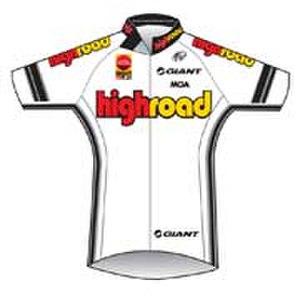
La saison 2008 de l'équipe cycliste High Road Women devenue en cours de saison Columbia Women est la première de la structure professionnelle de cyclisme sur route féminin sous ce nom. L'organisation de la formation et ses coureurs sont cependant identiques à celles de l'équipe T-Mobile qui existait depuis 2002. L'entreprise T-Mobile décide de mettre fin à son parrainage à la suite des nombreuses affaires de dopage liées à la formation masculine. Bob Stapleton, le directeur de l'équipe, décide de poursuivre le fonctionnement des équipes masculine et féminine sans partenaire principal, l'indemnité de rupture de contrat de l'ancien sponsor étant conséquente. En juin, l'équipementier sportif Columbia Sportswear Company signe un contrat de partenariat pour la période de juillet 2008 à fin 2010.
L'équipe cycliste HTC-Highroad est une formation américaine, basée à San Luis Obispo en Californie, de cyclisme professionnel sur route ayant existé de 2008 à 2011. L'équipe prend la suite de l'équipe allemande sponsorisée par Deutsche Telekom jusqu'en 2003, puis T-Mobile jusqu'en 2007. Elle fut notamment l'équipe de Bjarne Riis et Jan Ullrich lorsqu'ils remportèrent le Tour de France en 1996 et 1997, ainsi que du sprinter Erik Zabel, vainqueur de la Coupe du monde en 2000. Touchée par plusieurs affaires de dopage en 2006 et 2007, elle a changé de nom début 2008 à la suite du retrait du sponsor T-Mobile pour devenir High Road et ceci jusqu'au 17 juin 2008. Depuis cette date l'équipe se nomme Columbia et ceci à partir du Tour de France 2008. En 2010, HTC devient le sponsor principal. Le 4 août 2011 Bob Stapleton, le manager général de l'équipe, annonce que l'équipe se retire au terme de la saison en cours, faute de nouveau sponsor.